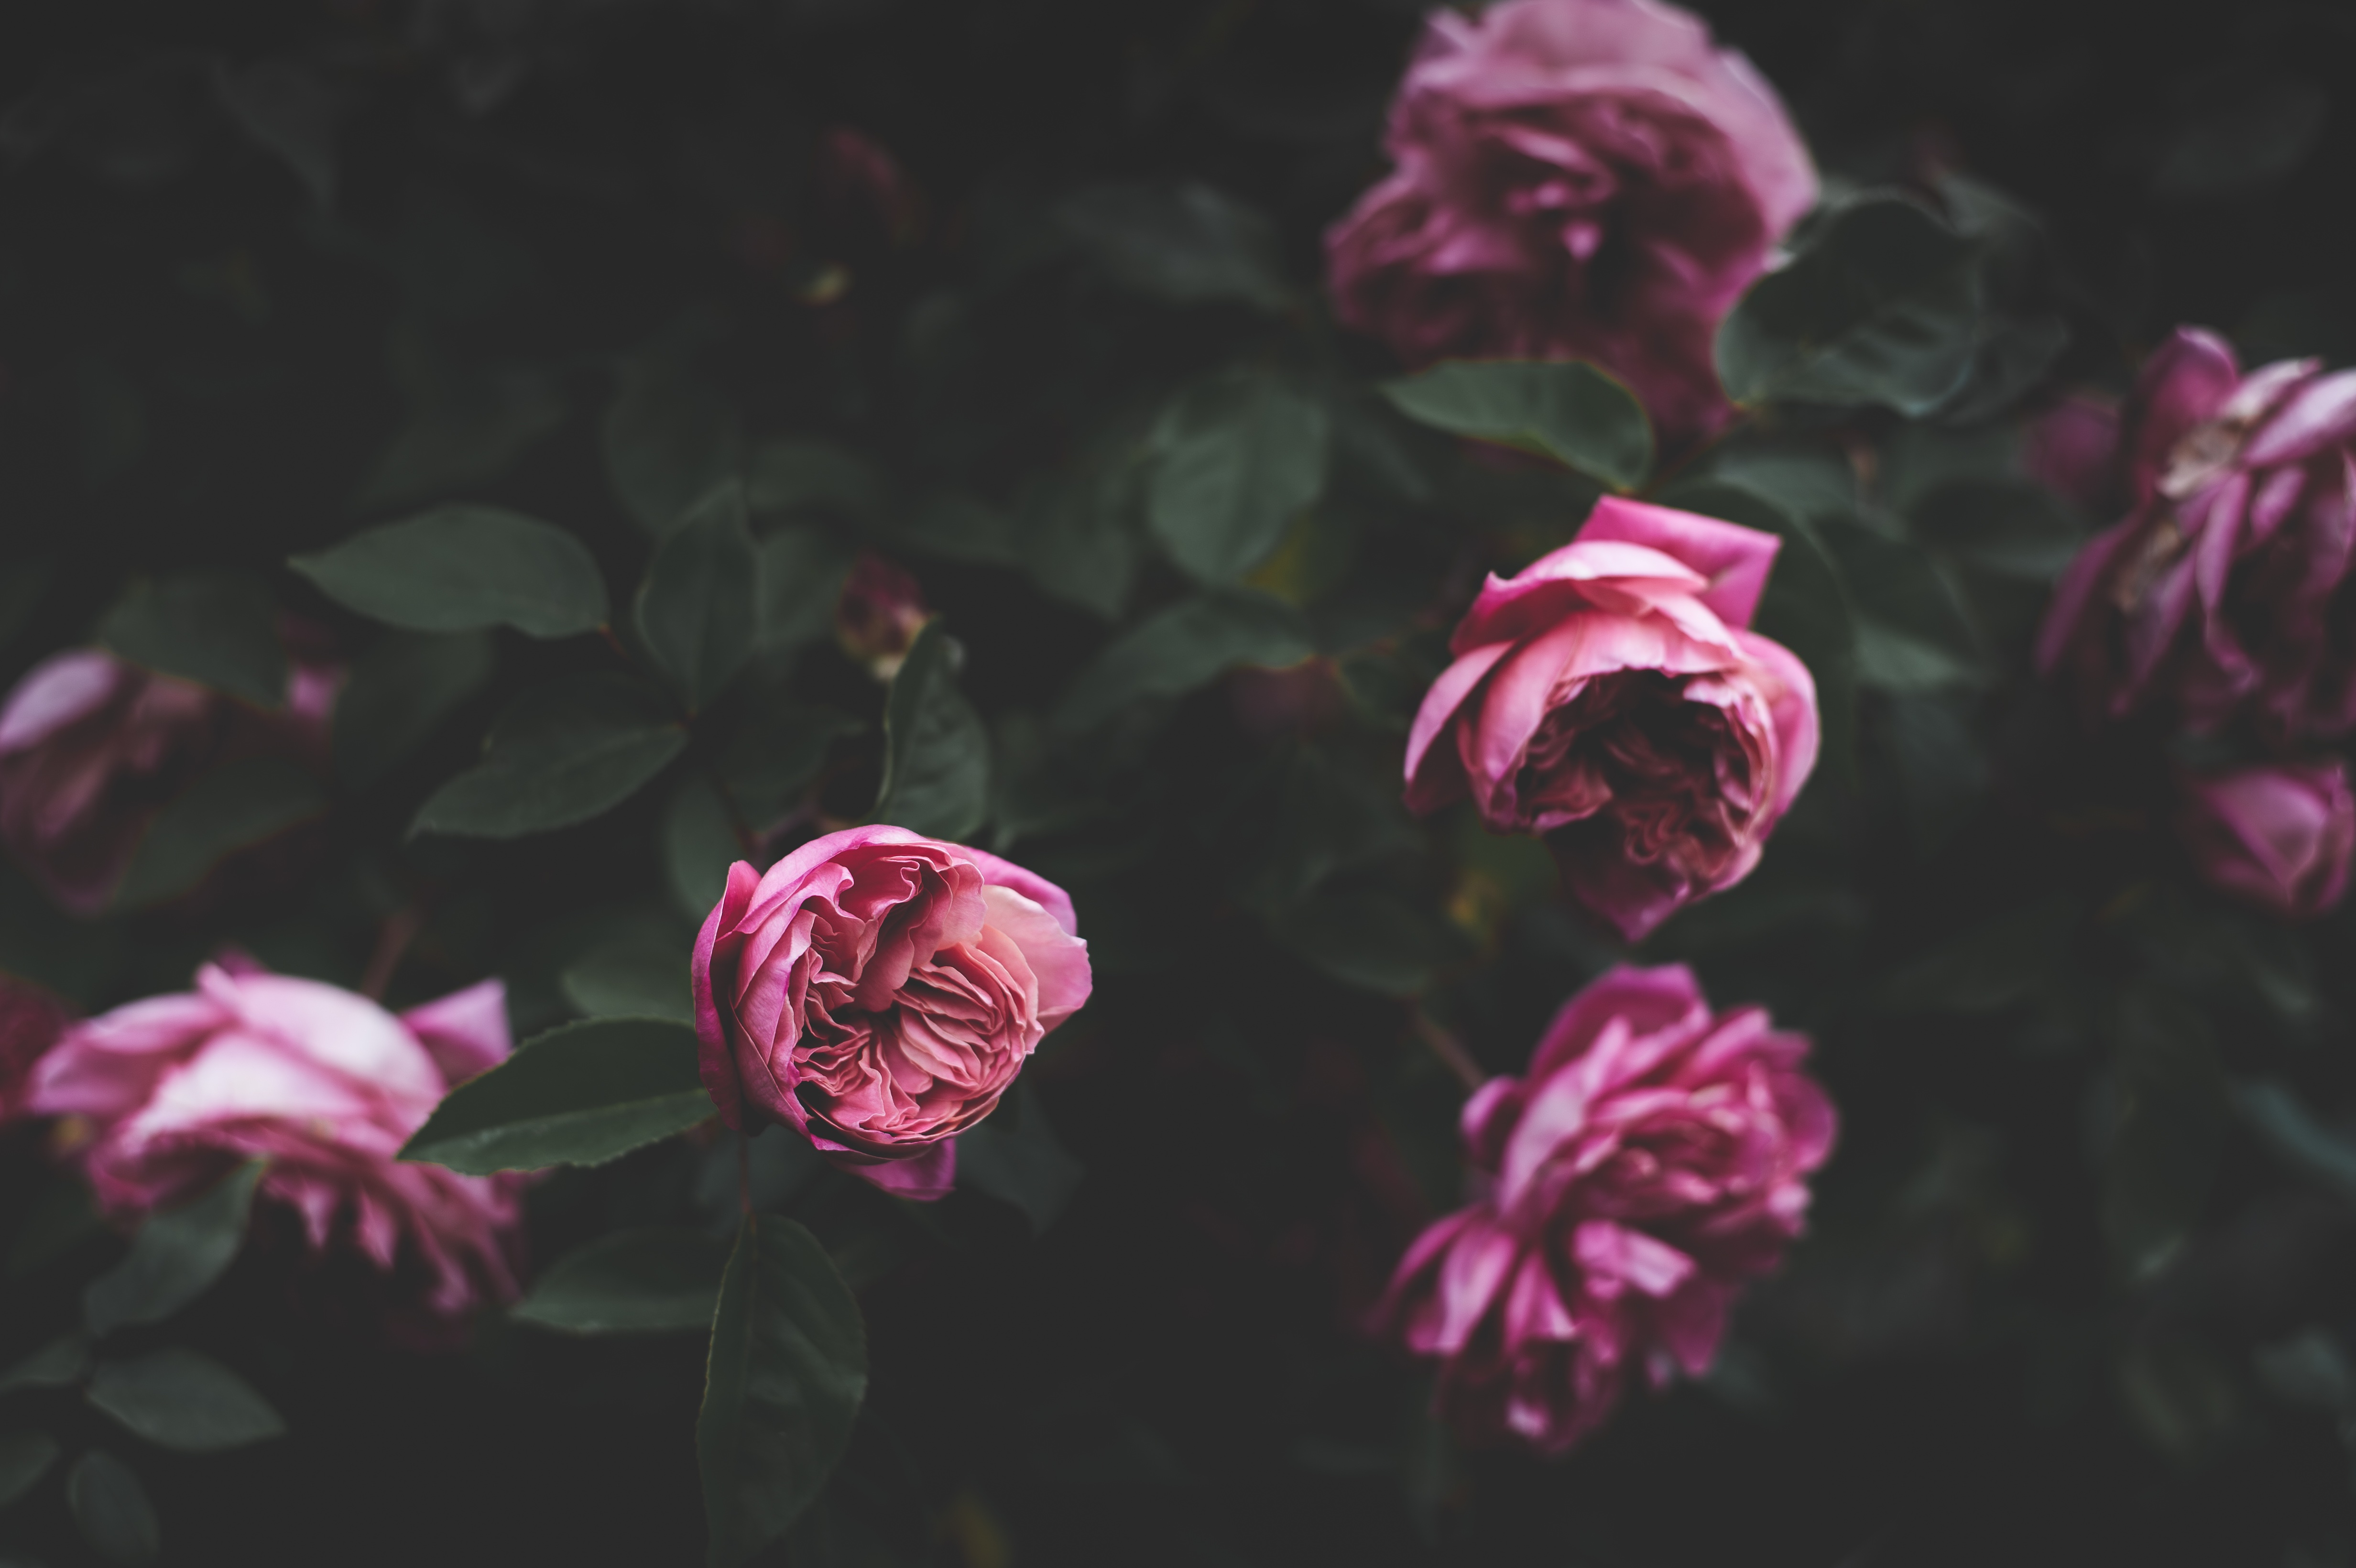
blossom, plant, leaf, flower, petal, rose, red, pink, flora, macro photography, flowering plant, garden roses, rose family, land plant, rose order